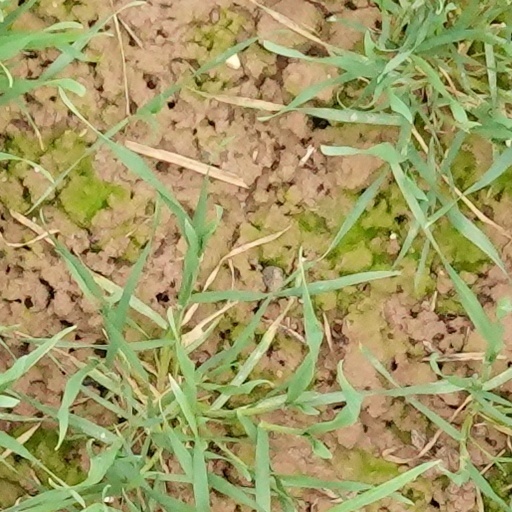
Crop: wheat